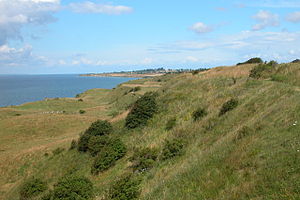
Voderup Klint
Voderup Klint
Voderup Klint er en 33 meter høj og ca et 3,5 km. lang klint på Ærø, som består af skredterrasser, der som kæmpemæssige trappetrin forbinder havet og den høje ø.